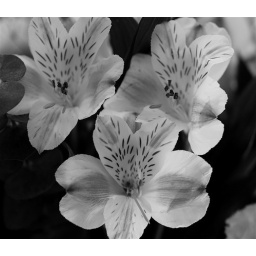
A study in black & white ~